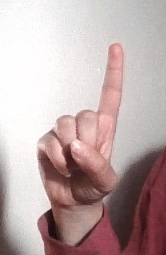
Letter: bb